Commerce, California

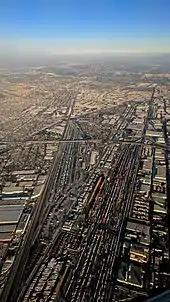
Rail yards in Commerce, left, and Vernon, right. The upper center industrial/commercial area is mostly Commerce.

According to the city's 2010 Comprehensive Annual Financial Report, the top employers in the city are: